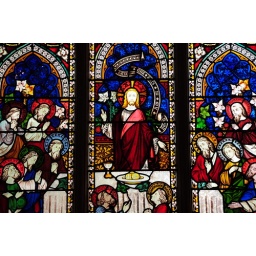
A stained glass window in St James Church Dunwich depicting the last supper.